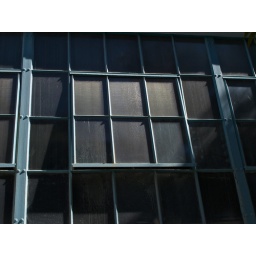
The opaque glass of a warehouse window in blue.